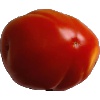
Label: Tomato 1